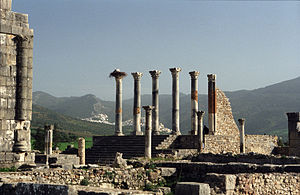
Volubilis
Et velbevaret minde fra romertiden
Volubilis er en romersk ruinby i Marokko, beliggende nær byen Meknes mellem Fez og Rabat. Volubilis er den bedst bevarede romerske by i denne del af Nordafrika, og blev af den grund opført på UNESCOs verdensarvliste i 1997.